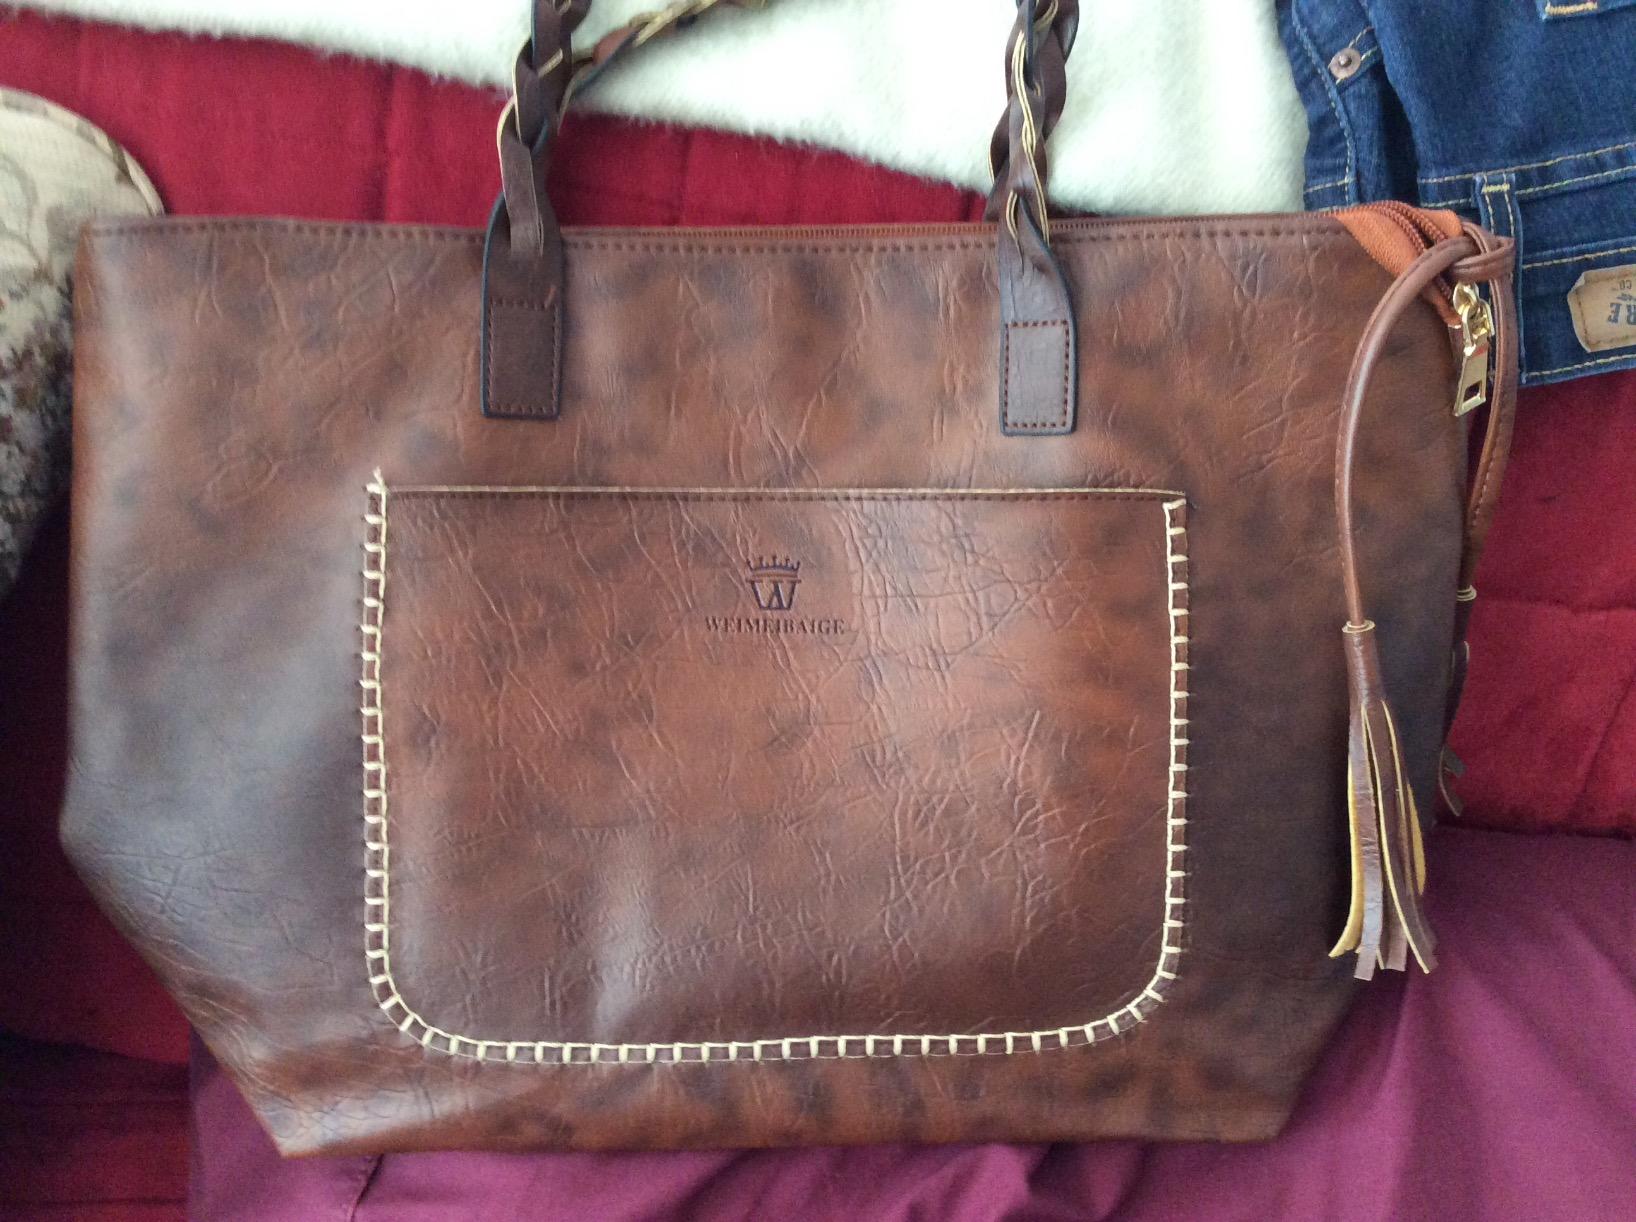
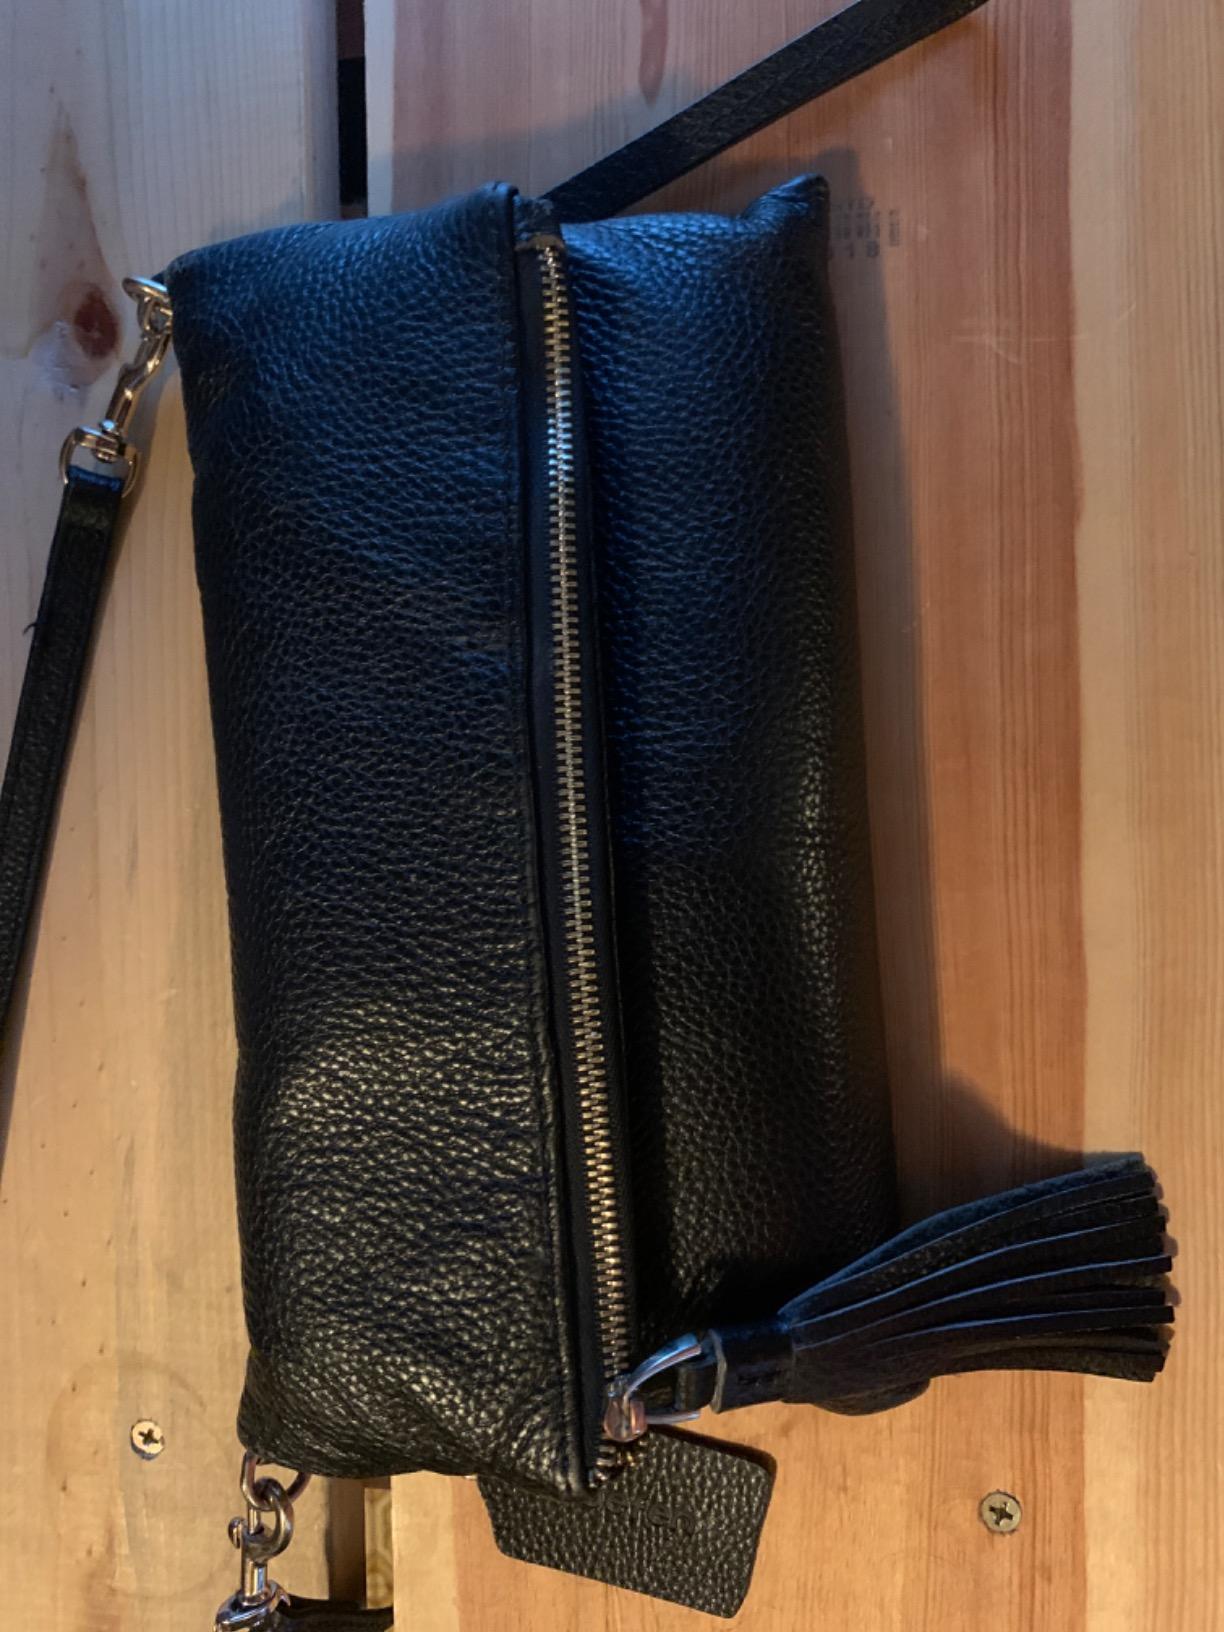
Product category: accessories_handbag
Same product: no